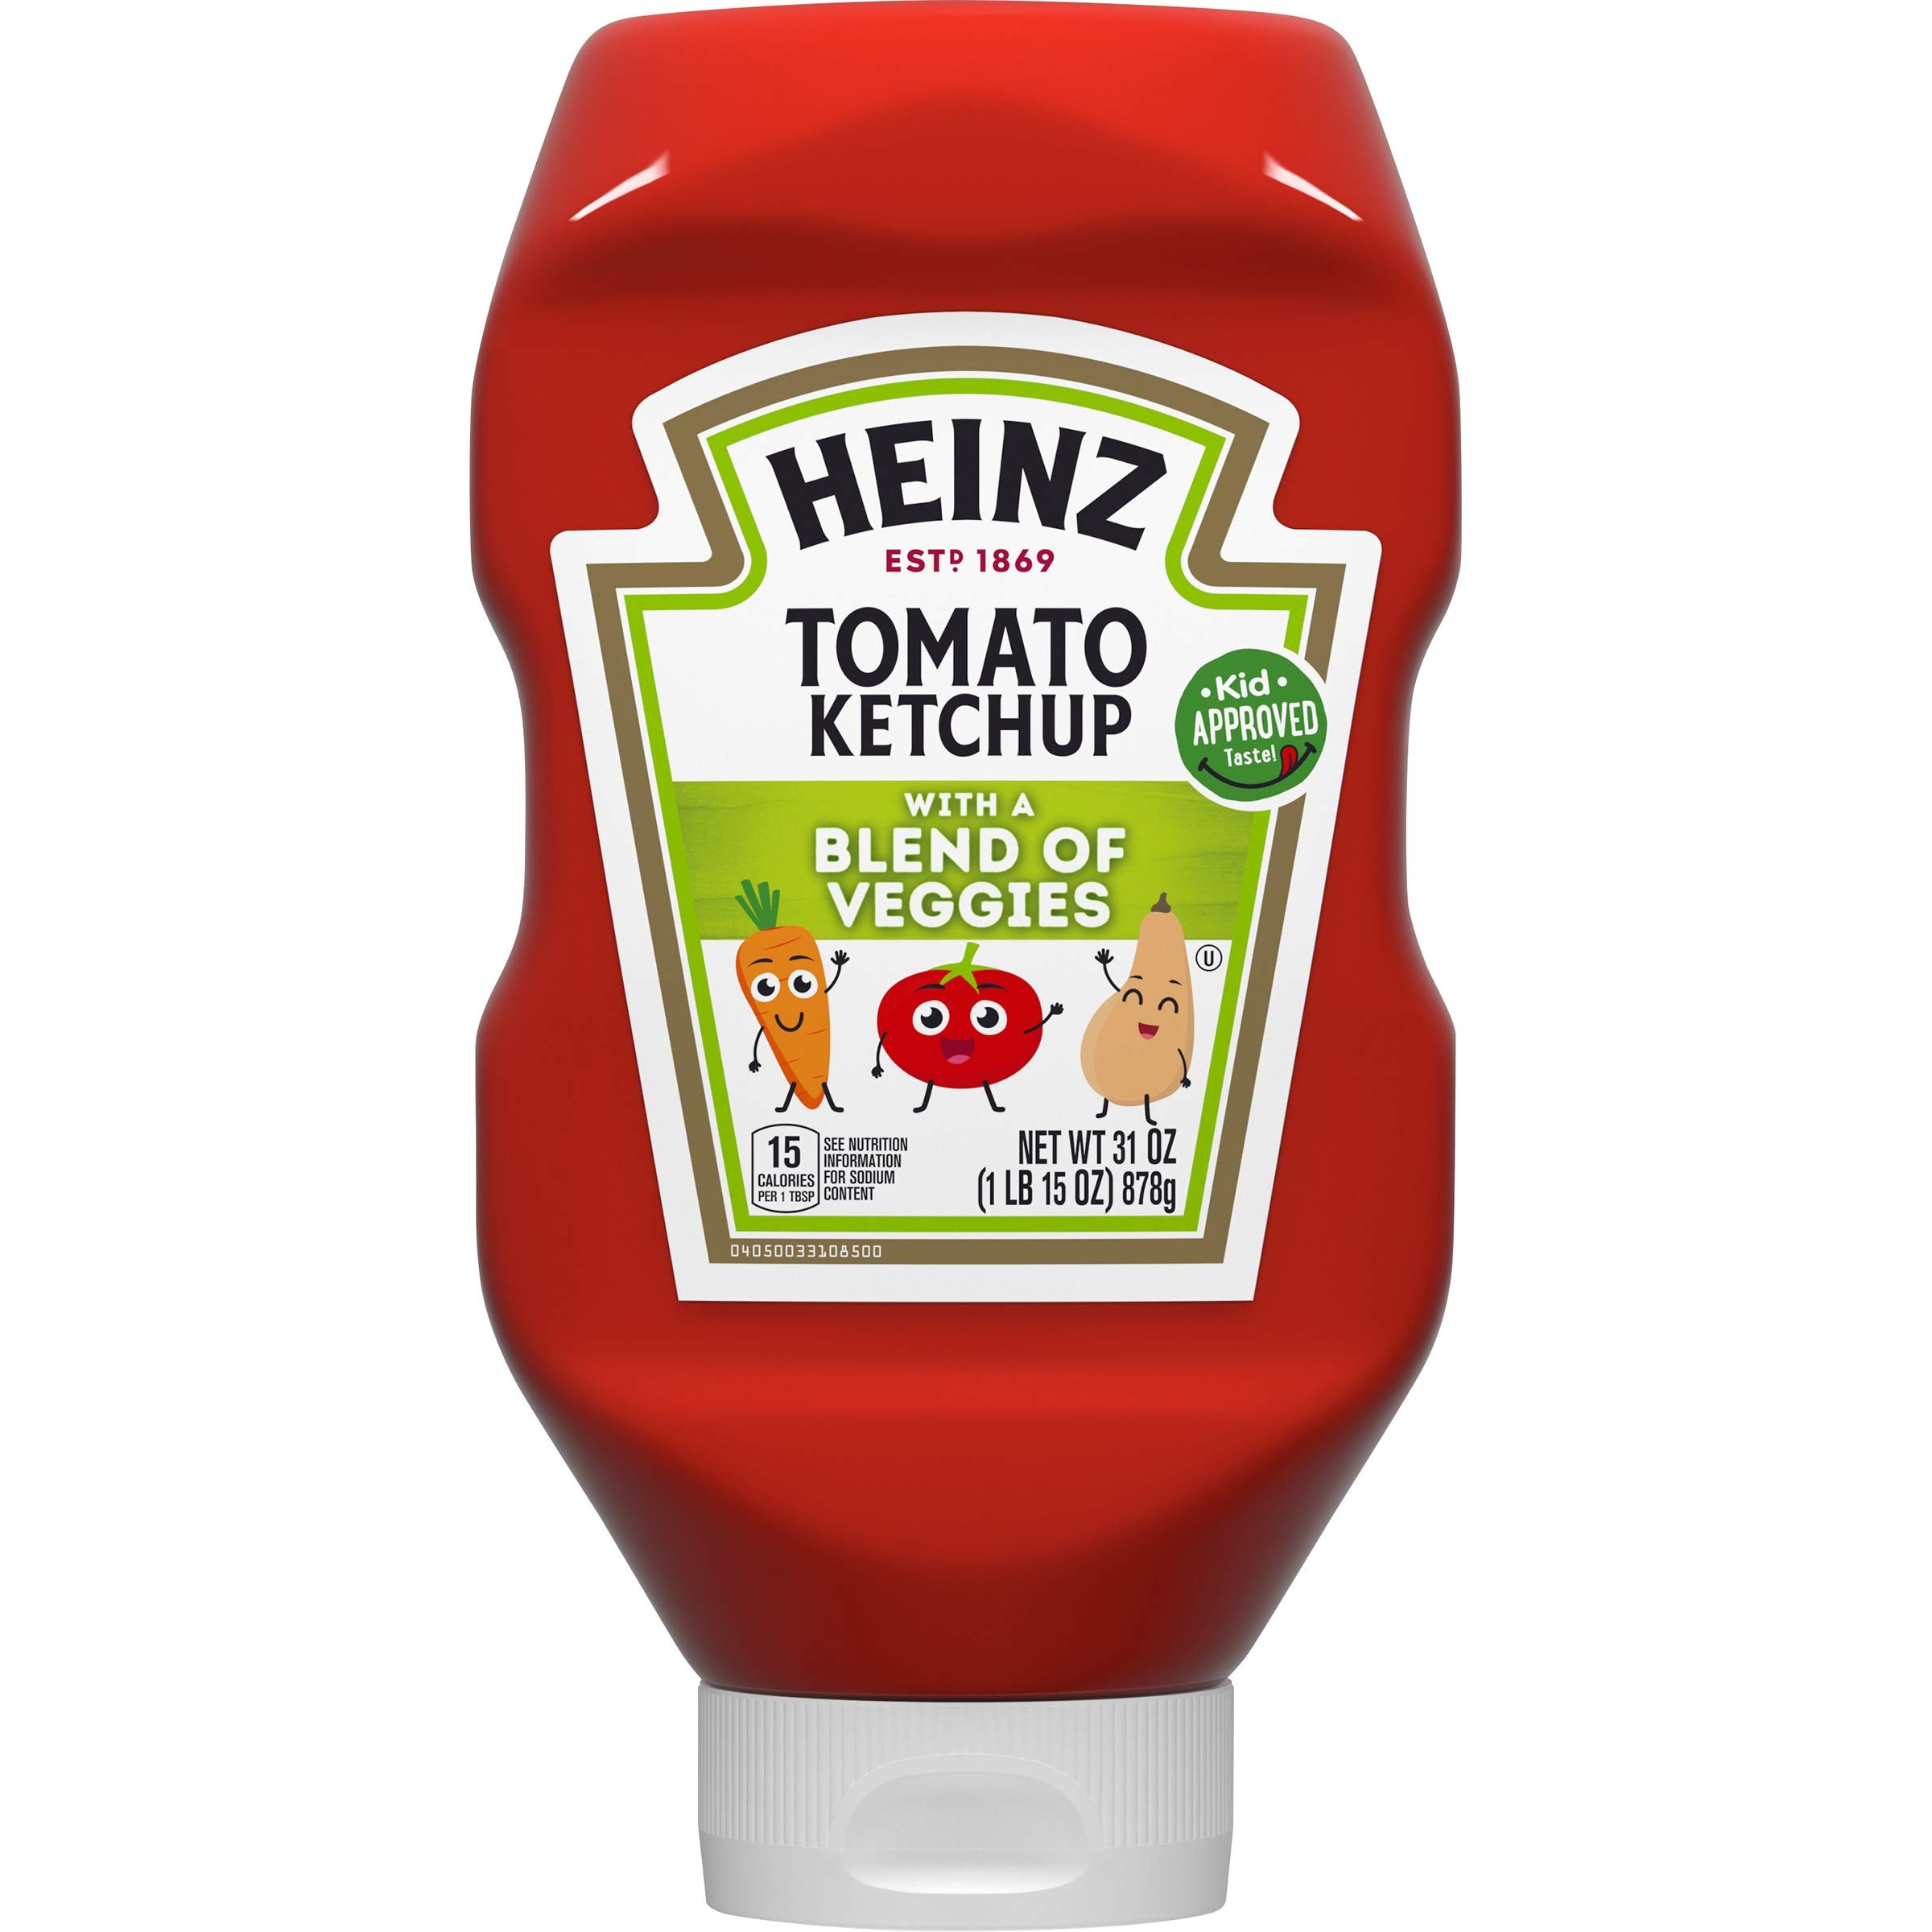
Item Name: Heinz Tomato Ketchup with a Blend of Veggies, 31.0 oz (Pack of 12)
Value: 372.0
Unit: Ounce

Price: 8.755